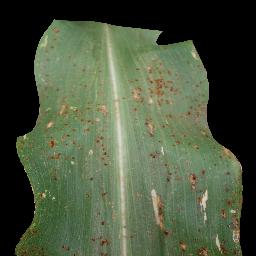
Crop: corn
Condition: (maize)_common_rust